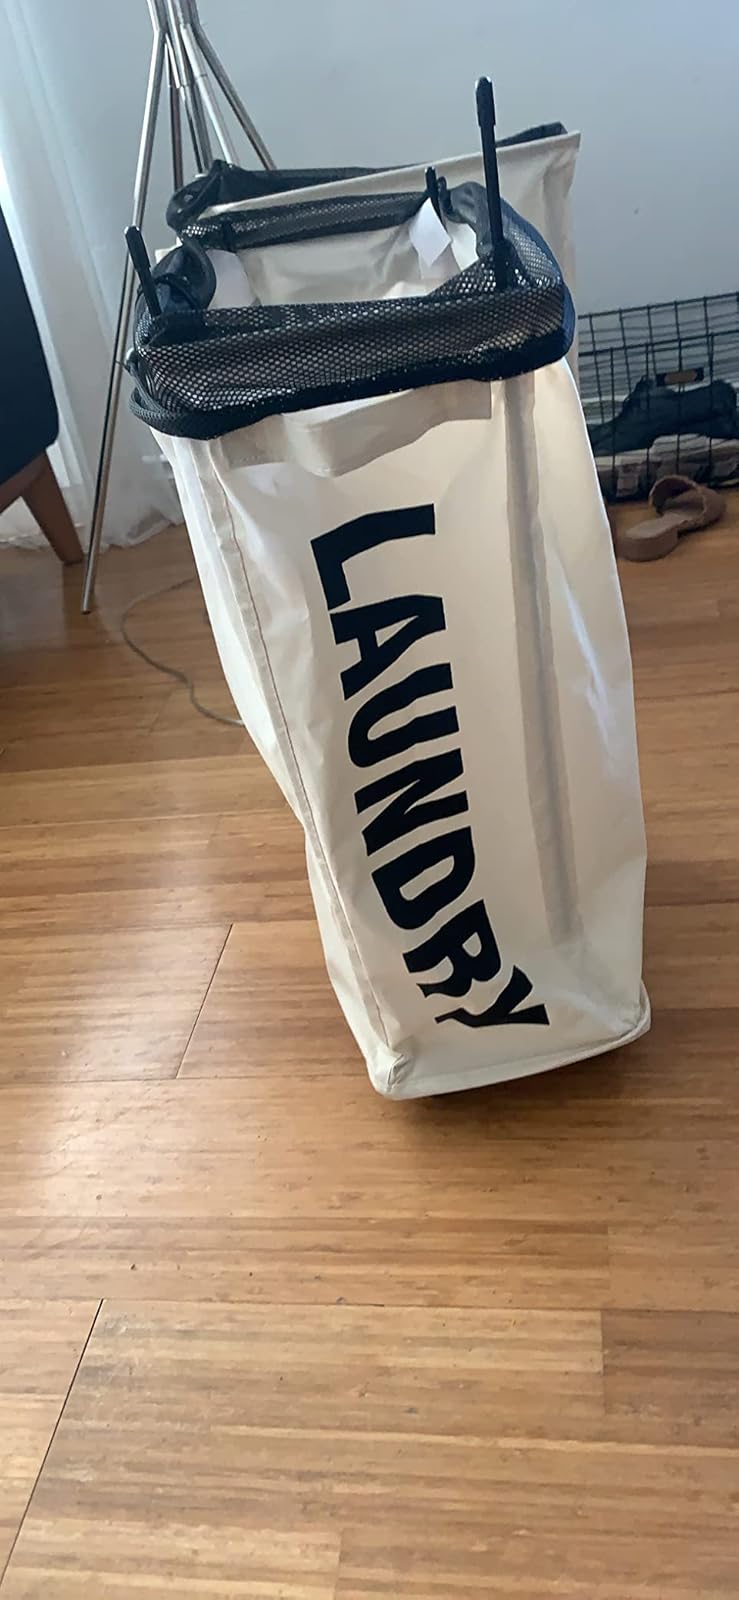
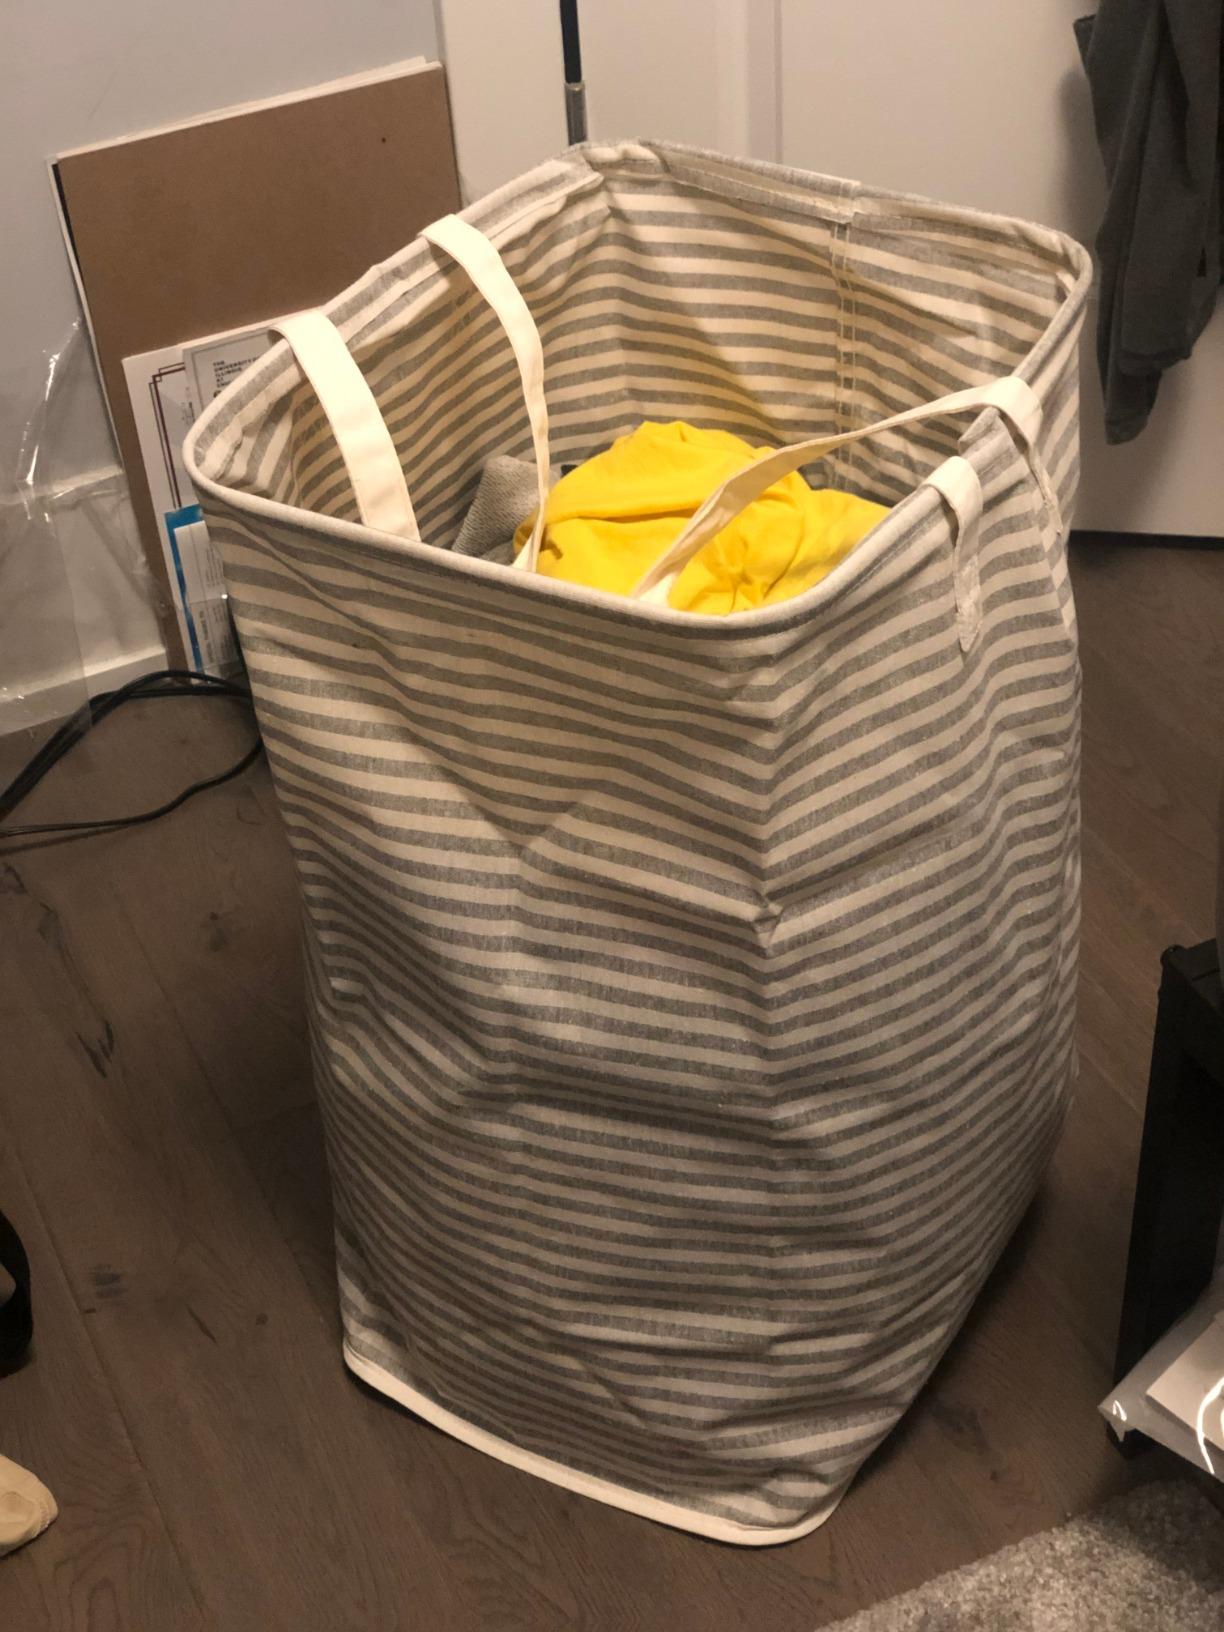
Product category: items_hamper
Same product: no